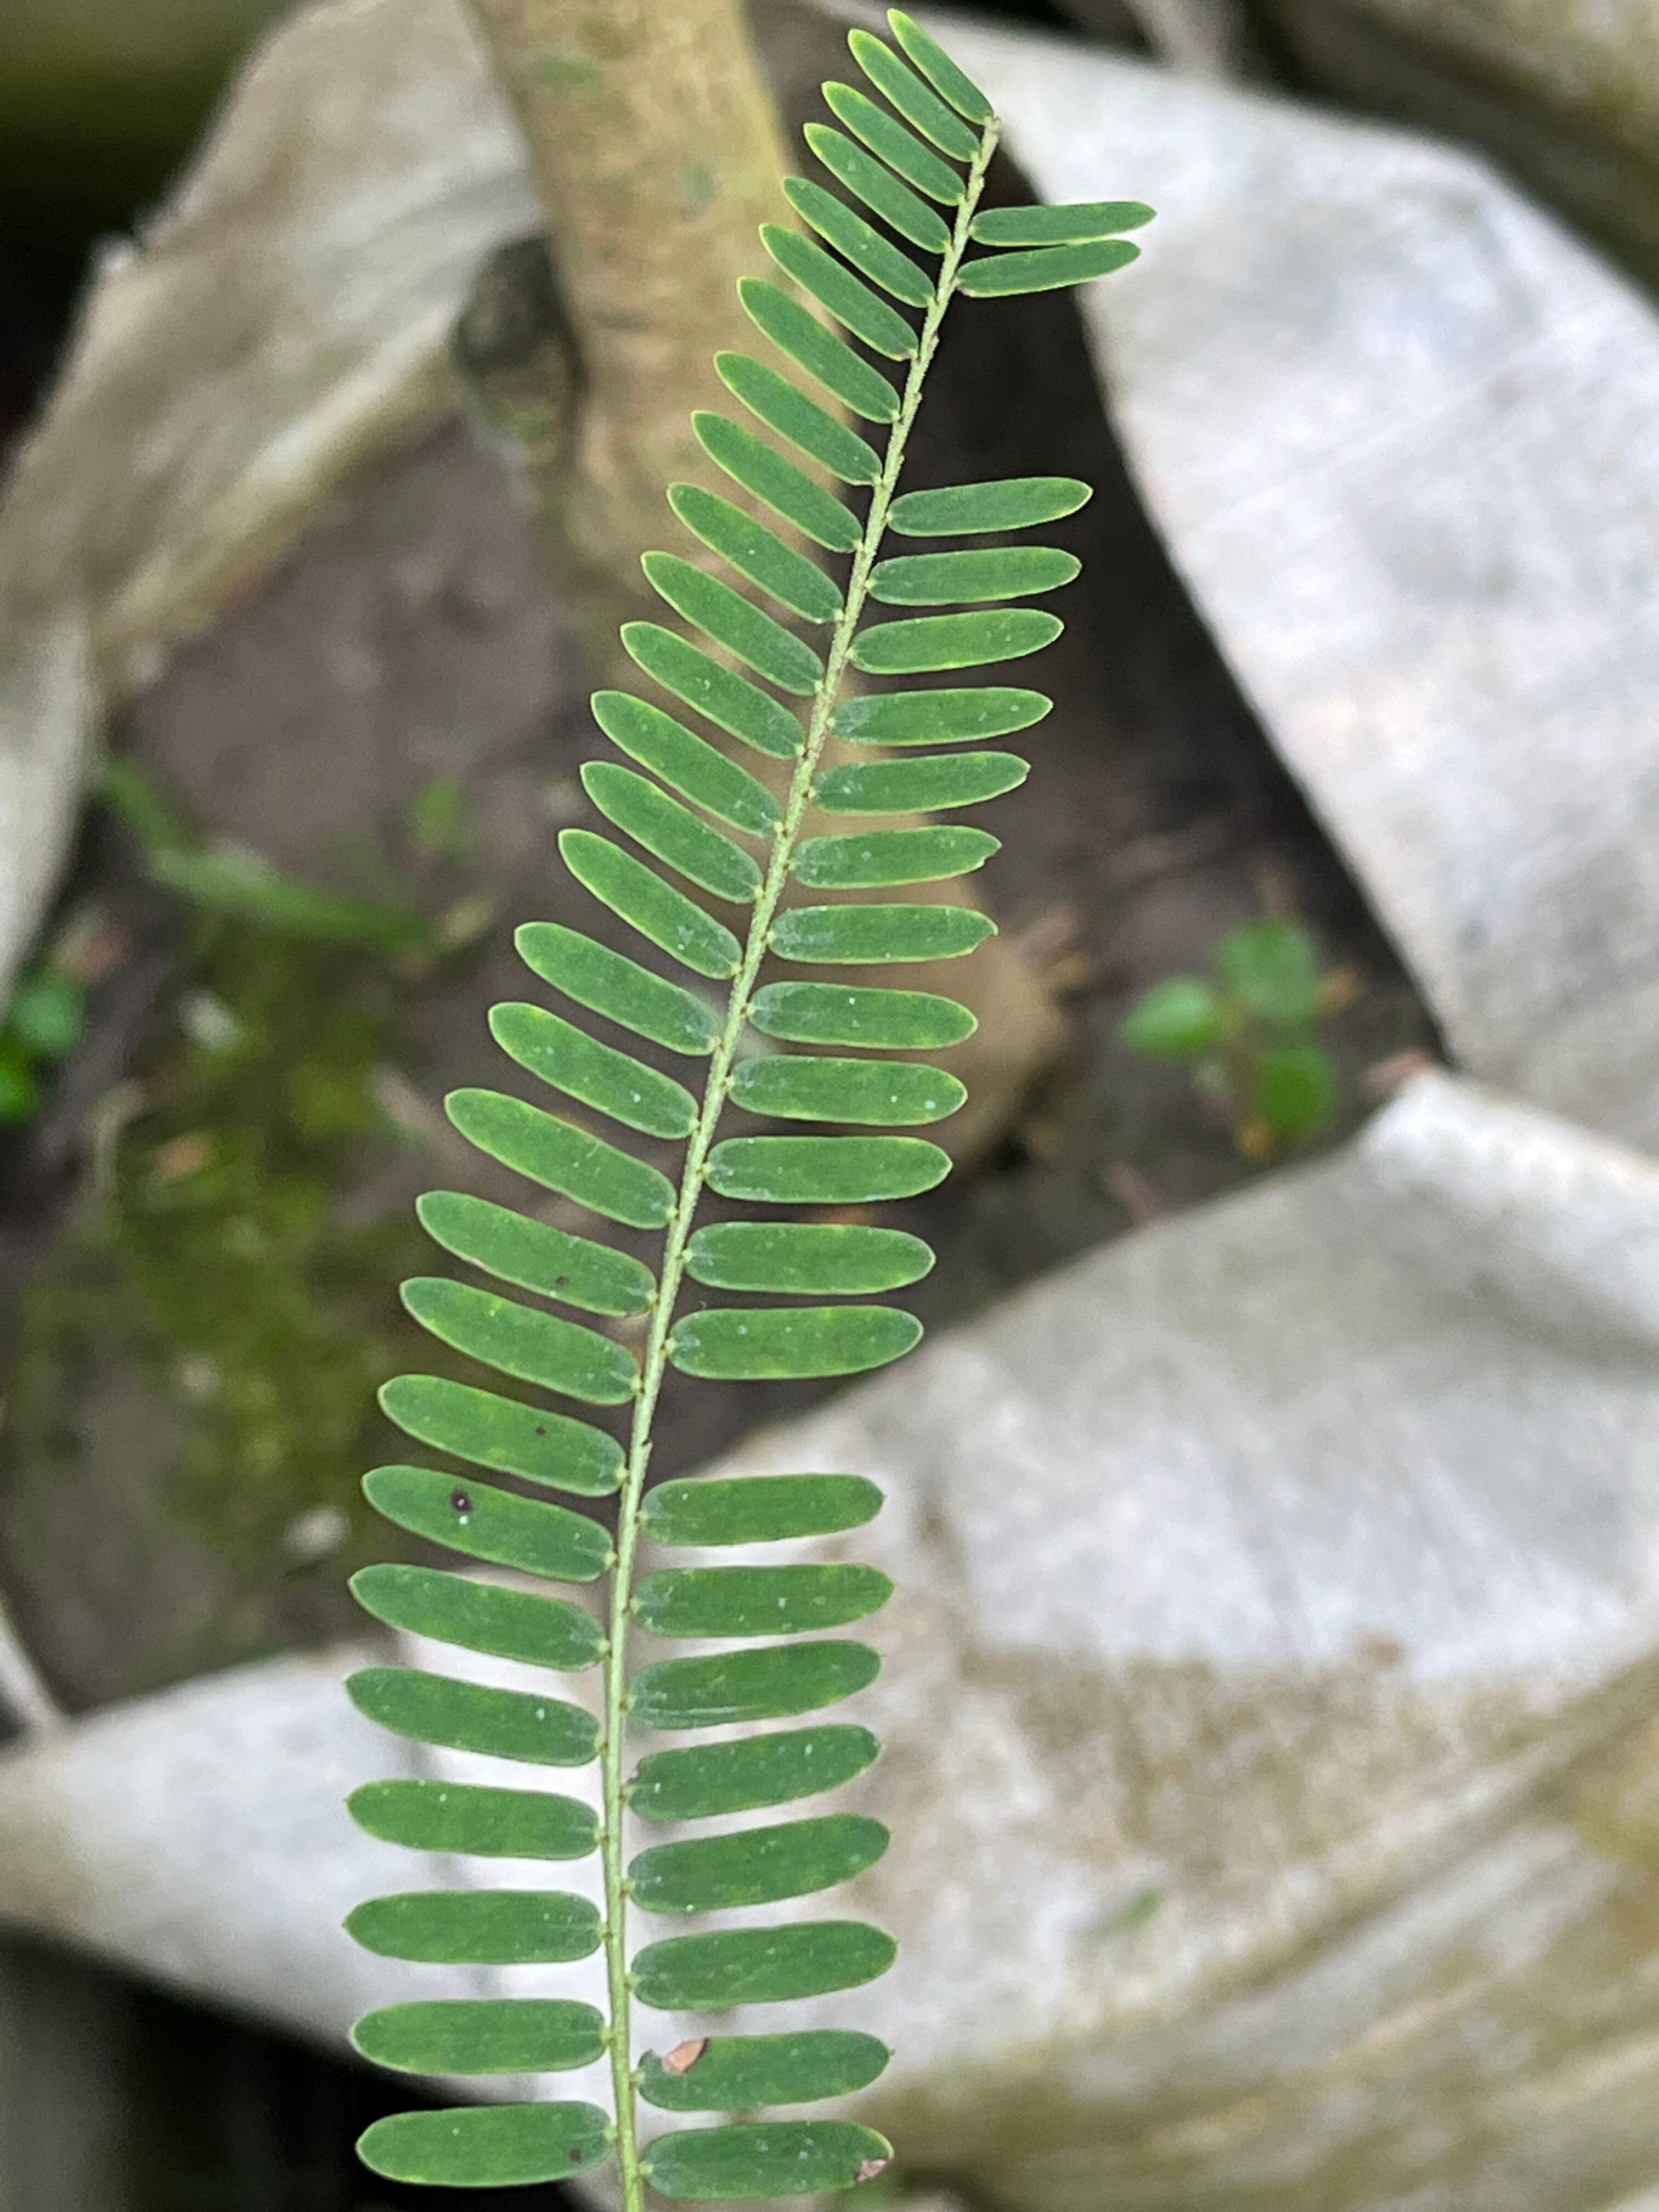
Plant species: phyllanthus-emblica